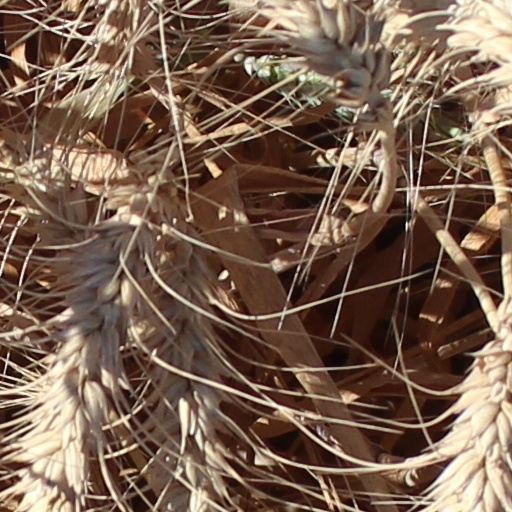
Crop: wheat